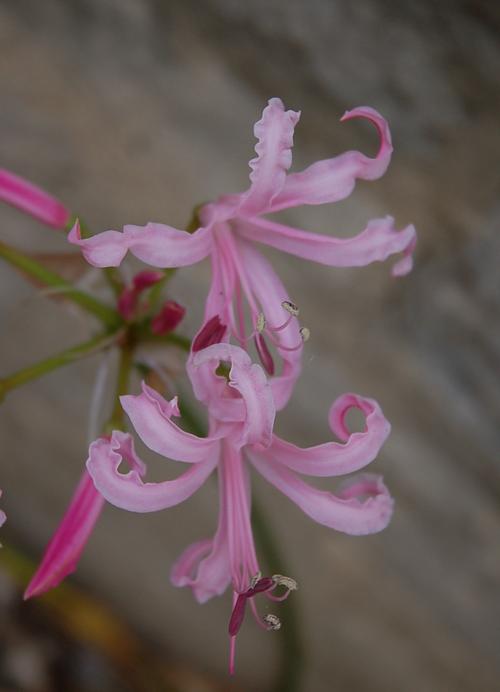
Label: cape flower